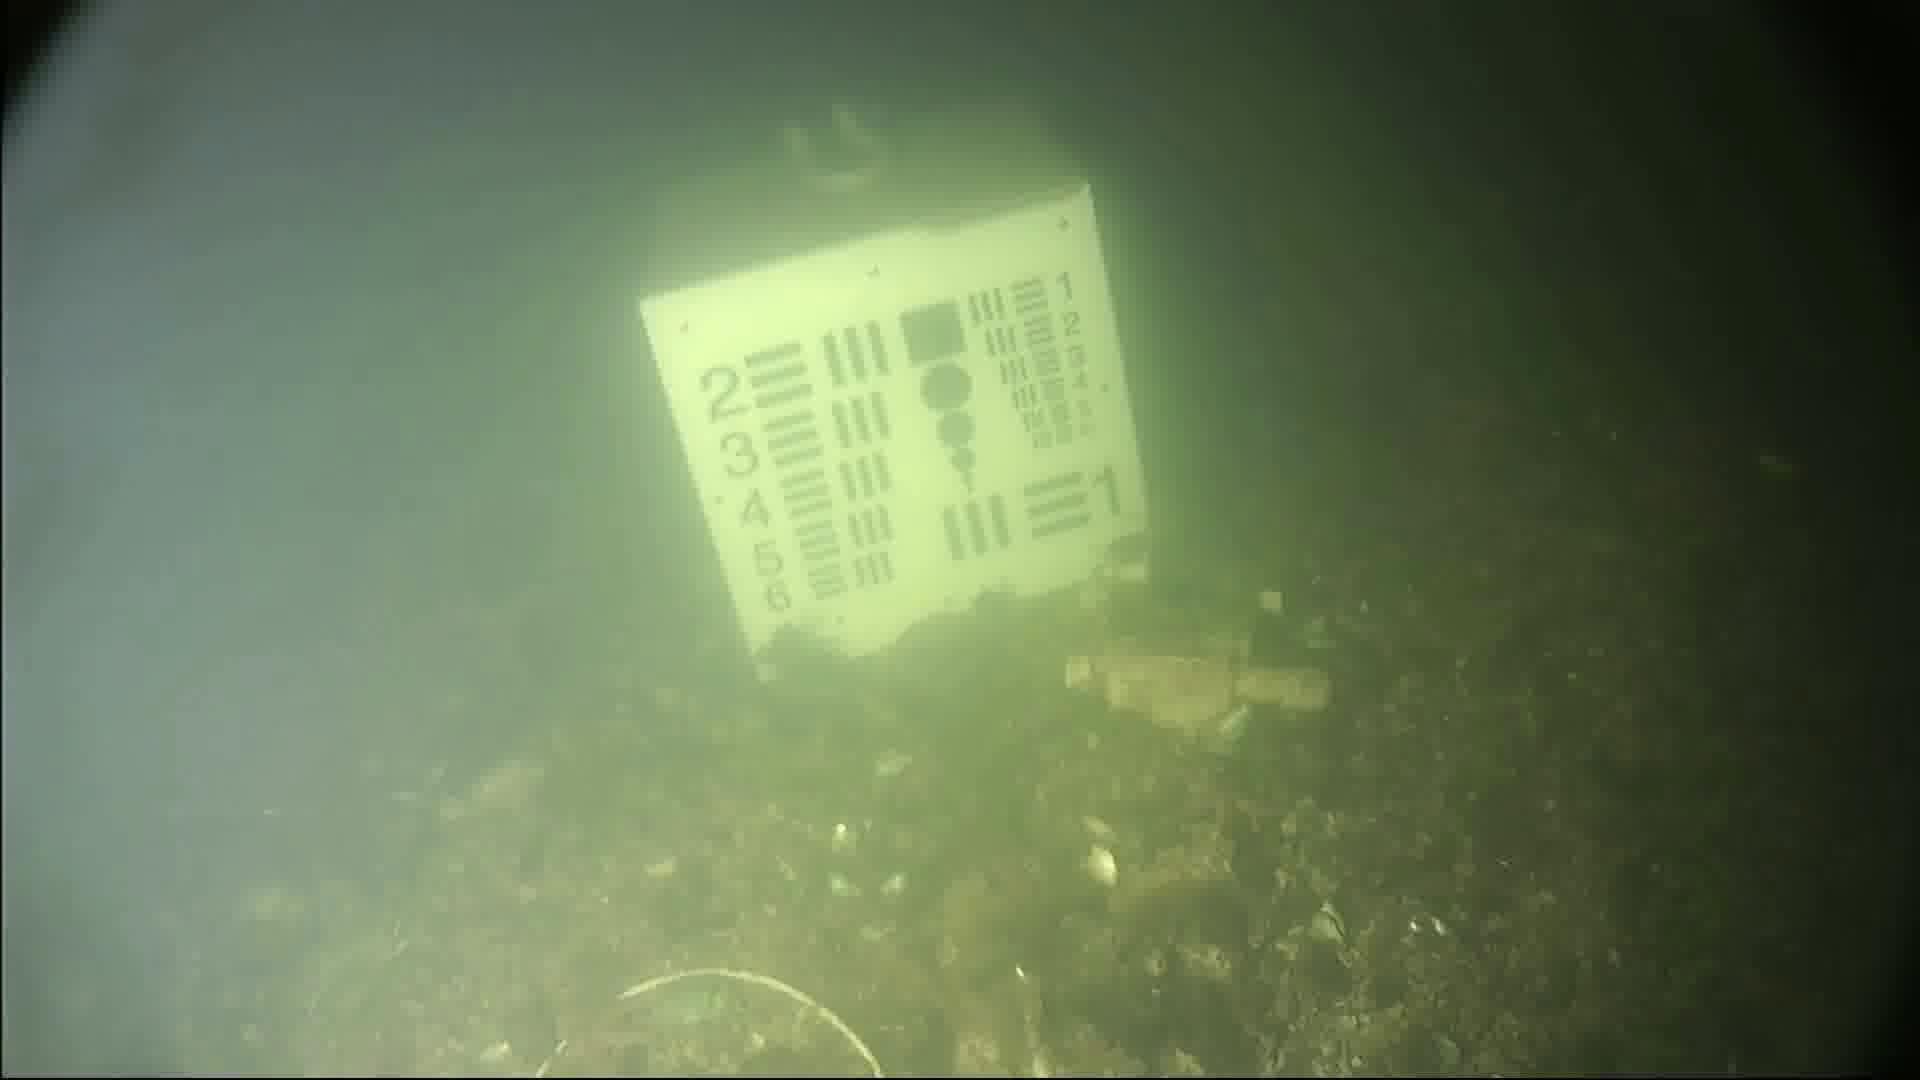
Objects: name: starfish
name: crab